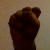
The image shows a hand gesture representing the letter 'S' in Indian Sign Language.